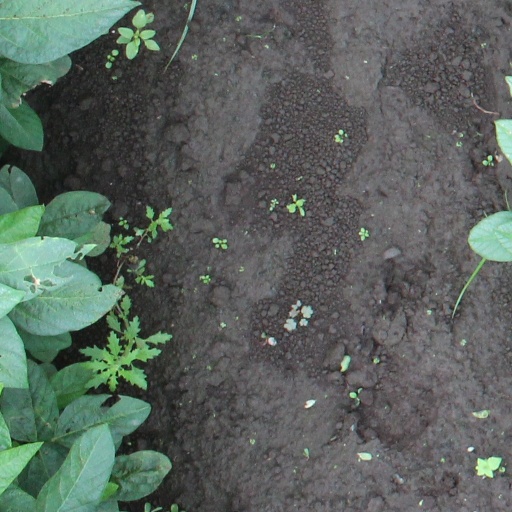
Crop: soybean